Gravity of Mars

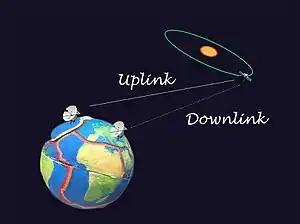

Precise tracking of spacecraft is of prime importance for accurate gravity modeling, as gravity models are developed from observing tiny perturbation of spacecraft, i.e. small variation in velocity and altitude. The tracking is done basically by the antennae of the Deep Space Network (DSN), with one-way, two-way and three-way Doppler and range tracking applied. One-way tracking means the data is transmitted in one way to the DSN from the spacecraft, while two-way and three-way involve transmitting signals from Earth to the spacecraft (uplink), and thereafter transponded coherently back to the Earth (downlink). The difference between two-way and three-way tracking is, the former one has the same signal transmitter and receiver on Earth, while the latter one has the transmitter and receiver at different locations on Earth. The use of these three types of tracking data enhances the coverage and quality of the data, as one could fill in the data gap of another.